Raid on Havre de Grace

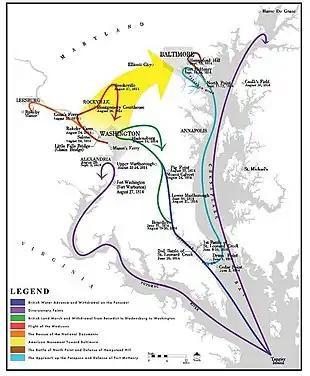

The townspeople and remaining militia retreated as the British drove them further from town. Westphal and his troops entered the town and burnt 40 of its 60 houses. They spared the Episcopal church from being burned, although they did vandalize it.